Michael Strogoff

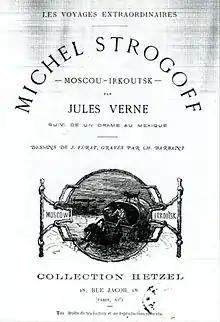
First edition, 1876

Michael Strogoff: The Courier of the Czar is a novel written by Jules Verne in 1876. Critic Leonard S. Davidow, considers it one of Verne's best books. Davidow wrote, "Jules Verne has written no better book than this, in fact it is deservedly ranked as one of the most thrilling tales ever written." Unlike some of Verne's other novels, it is not science fiction, but its plot device is a scientific phenomenon (Leidenfrost effect). The book was later adapted to a play, by Verne himself and Adolphe d'Ennery. Incidental music to the play was written by Alexandre Artus in 1880 and by Franz von Suppé in 1893. The book has been adapted several times for films, television and cartoon series.